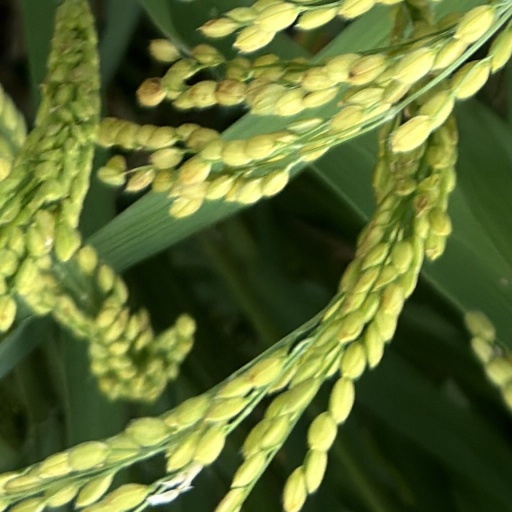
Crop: rice